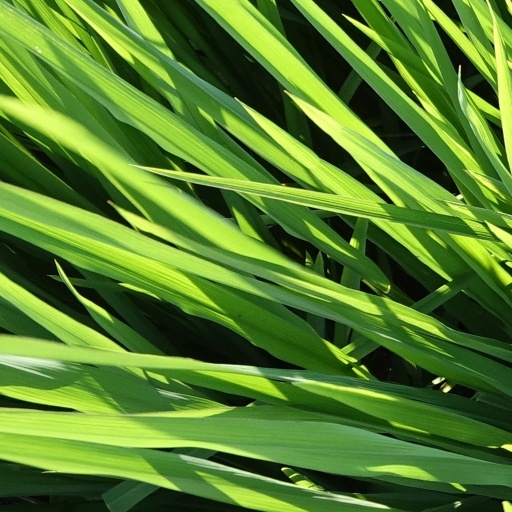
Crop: rice